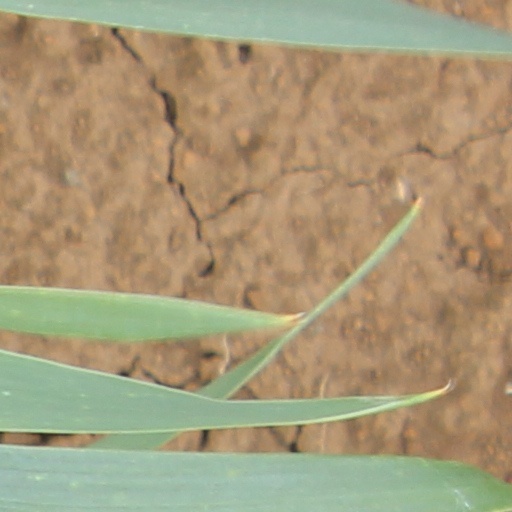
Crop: wheat